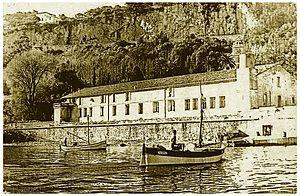
Photo en 1898 de l'ancien hôpital des galériens devenu de 1884 à 1928 une station biologique russe
La darse de Villefranche-sur-Mer est le port historique de cette ville des Alpes-Maritimes, sur la Côte d'Azur. Elle est l'ancien arsenal du Duché de Savoie, devenu plus tard Royaume de Sardaigne. Les principaux bâtiments du port sont protégés par les Monuments historiques depuis 1991.
L’observatoire océanologique de Villefranche-sur-Mer est une fédération de recherche de Sorbonne Université, placée également sous la tutelle du centre national de la recherche scientifique. Il se situe sur le port de la darse à Villefranche-sur-Mer dans le département français des Alpes-Maritimes et accueille de nombreux chercheurs, enseignants-chercheurs, ITA et étudiants.